Diamond Match Company

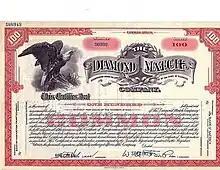
The Diamond Match Company, Stock Certificate, Specimen, circa Great Depression Era

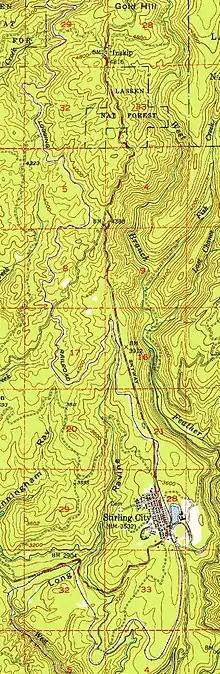
Logging railway north of Stirling City, California with Southern Pacific connection to the south

The Diamond Match Company is a brand of matches and toothpicks, and formerly other wood products and plastic cutlery, that has its roots in a business started in 1853 by Edward Tatnall in Wilmington, Delaware. Ownership passed to William H. Swift and Henry Courtney who operated under the name Swift & Courtney and marketed their product as Diamond State Parlor Matches.